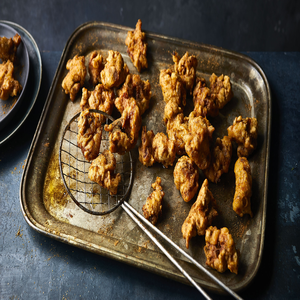
Dish: pakora